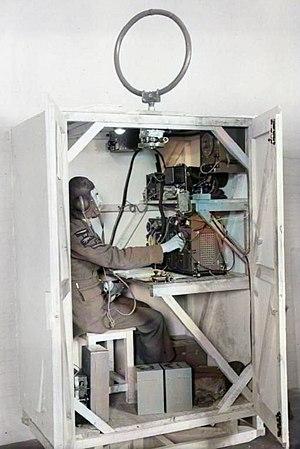
Royal Air Force, 1939-1941. Un opérateur radio-navigant en formation sur un ensemble d'émetteur/récepteur T1083/R1082, étant assis dans une maquette en bois. Unité de formation opérationnelle, Abingdon, Berkshire. Son ensemble est connecté à une radiogoniométrie constituée d'une antenne en boucle au-dessus du compartiment.
L'opérateur radio-navigant cumule la fonction de navigateur, la fonction de radiotélégraphiste et la fonction de radio-navigateur. L'opérateur radio-navigant est embarqué à bord d’un aéronef. Le métier remonte au début du XXᵉ siècle et a duré jusqu’à avant 1970, quand les aéronef communiquaient en radiotélégraphie. Il n’y a plus de radiotélégraphiste présent dans les aéronefs français.